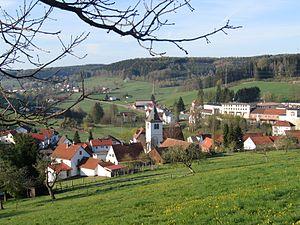
Mossautal est une municipalité allemande située dans le land de la Hesse et l'arrondissement de l'Odenwald.